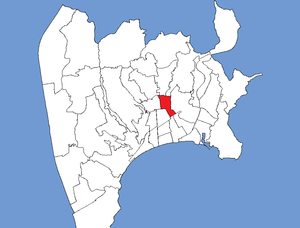
Cet article établit la liste des quartiers de Nice.
Le quartier niçois de Saint-Lambert est situé dans le centre de la ville. Il porte officiellement le nom de quartier de la Libération.